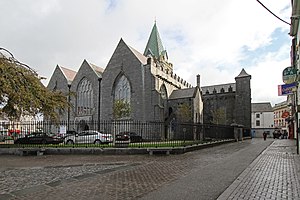
Galway / Kultur / Seværdigheder
Galway er en by i den Irske Republik. Galway ligger ved den irske vestkyst i County Galway i provinsen Connacht. Galway havde i 2006 en befolkning på 72.729.